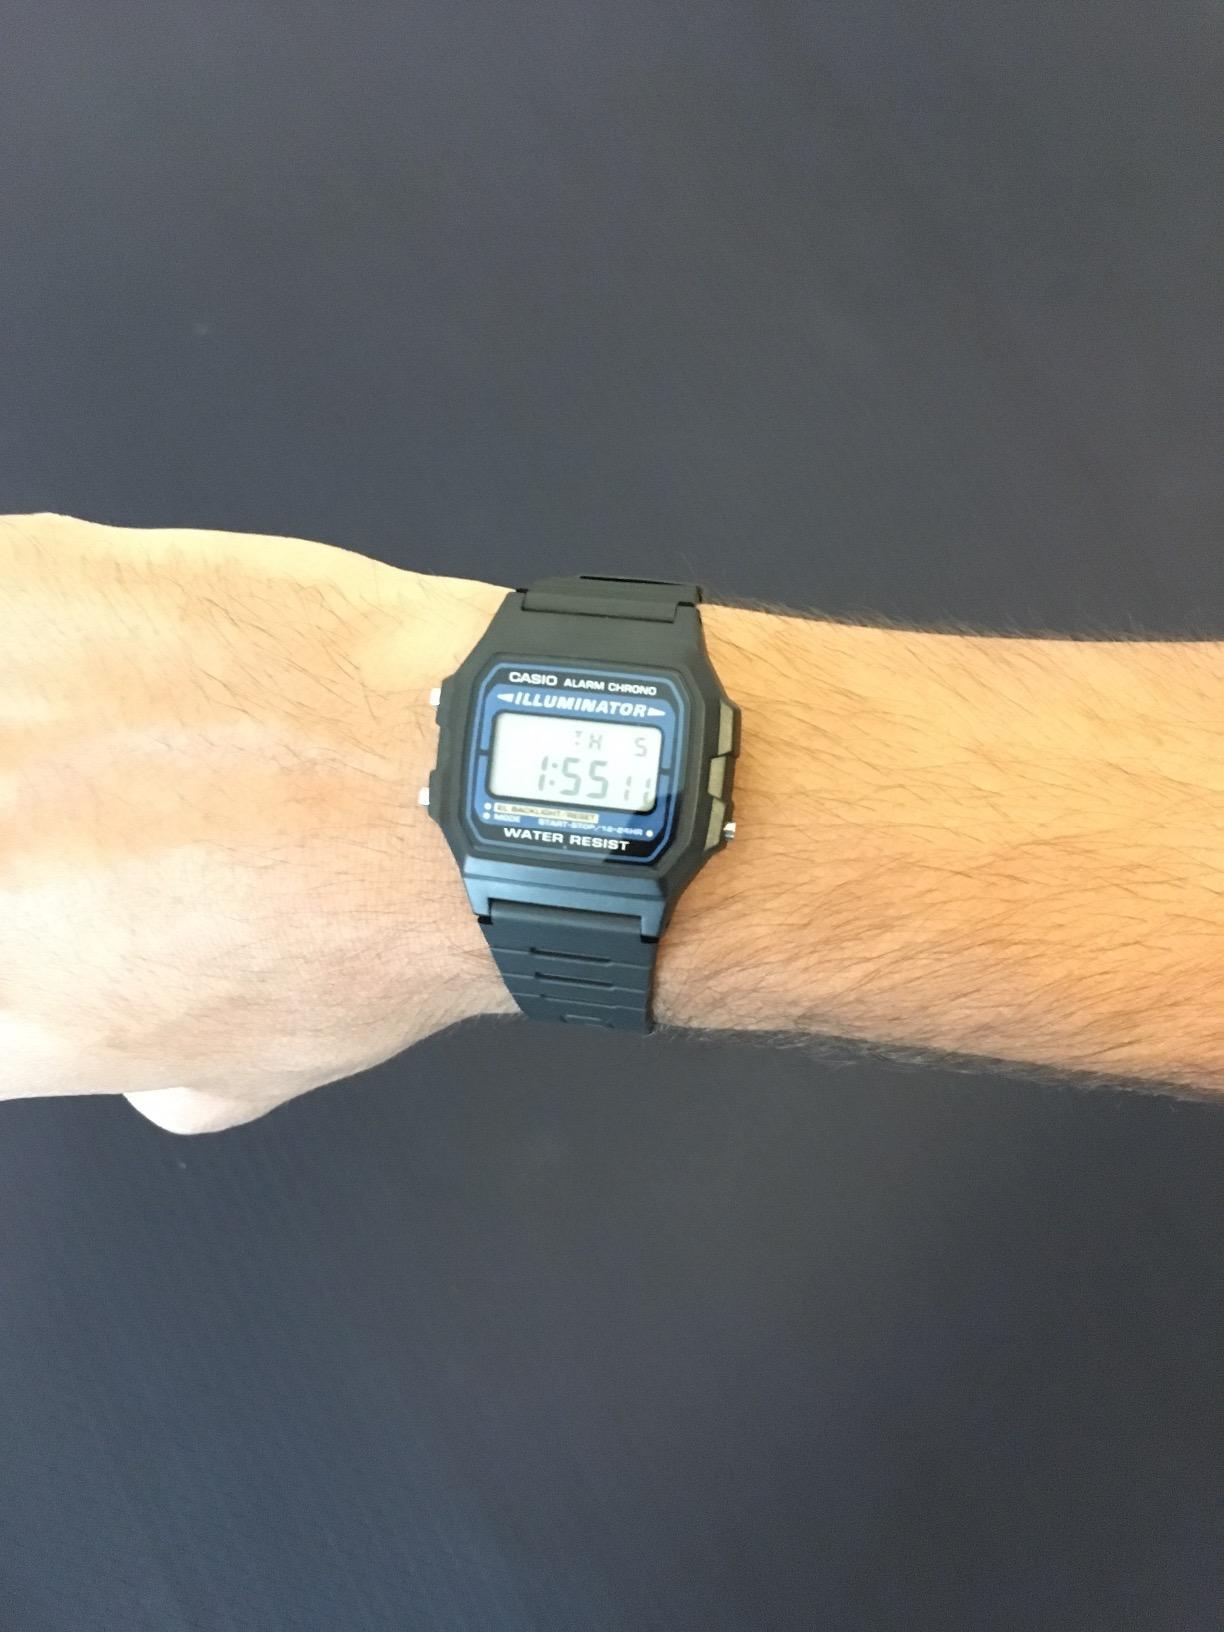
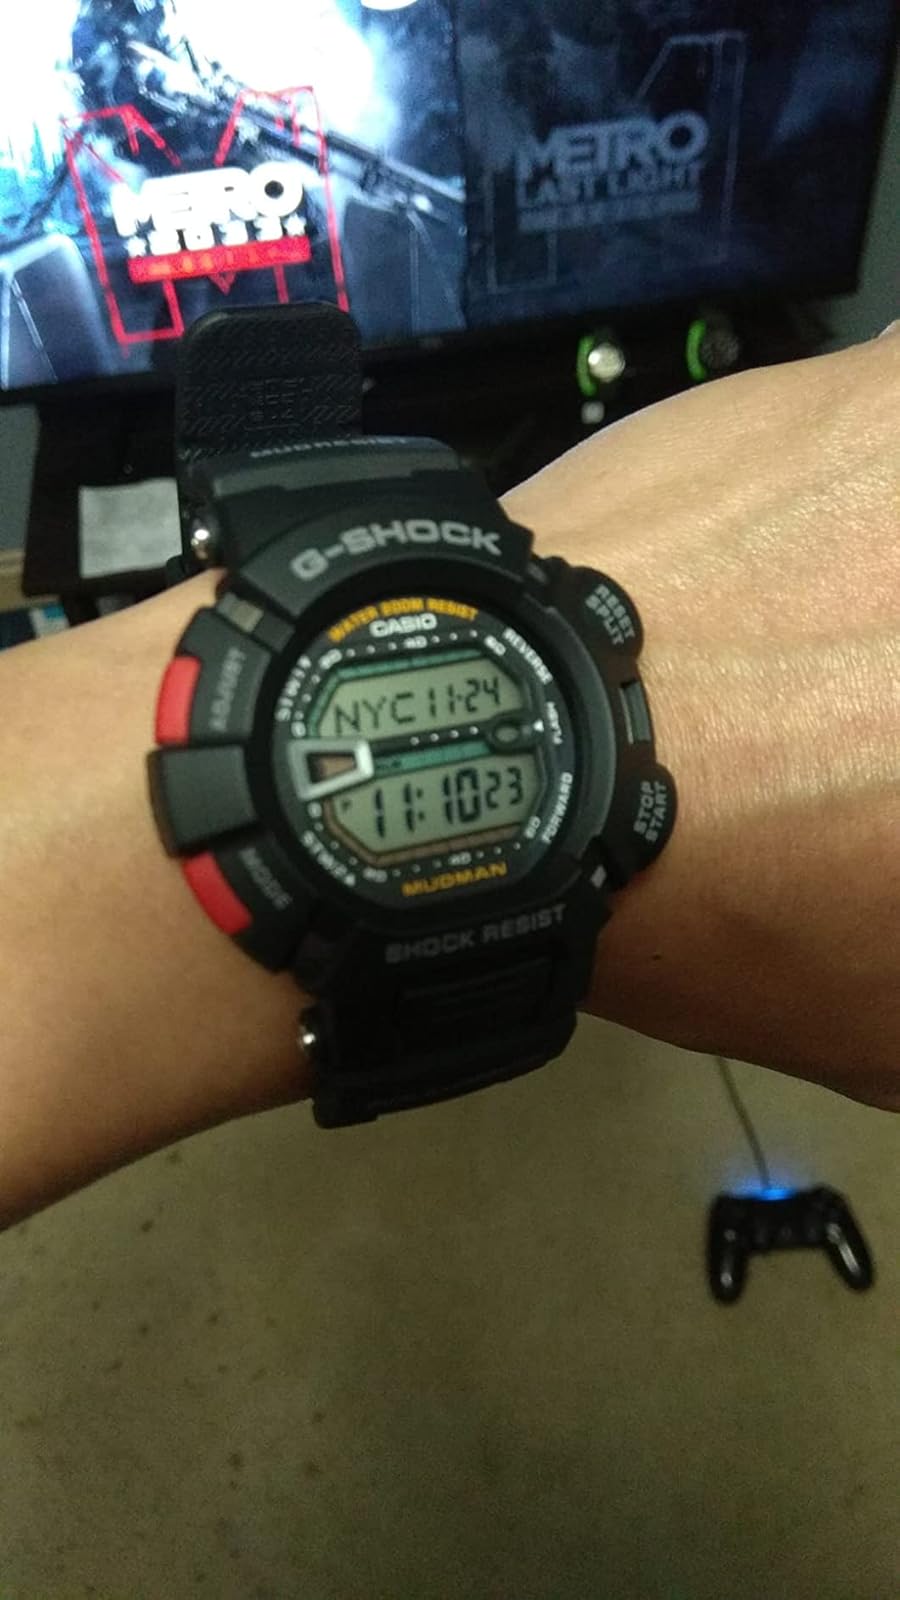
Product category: accessories_watch
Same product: no